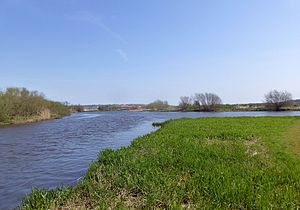
Nørreå (Viborg)
Nørreås udløb Gudenå; Nørreå til venstre
Nørreås udløb Gudenå; Nørreå til venstre
Nørreå har sit udspring i Hald Sø vest for Viborg og løber ud i Gudenåen ved Fladbro nær Randers. Den er cirka 50 kilometer lang med et fald på kun 8 meter. Nørreåen løber gennem Vedsø vest for Rindsholm. Den får tilløb af vand fra Viborgsøerne ved Bruunshåb og forsætter gennem en bred ådal til Fladbro Kro, hvor den løber sammen med Gudenåen. Samme sted blev åen opstemmet kort efter Grevens Fejde, således at vandet kunne ledes via Christian III's kanal til voldgravene omkring Randers.